Bøylestad Station

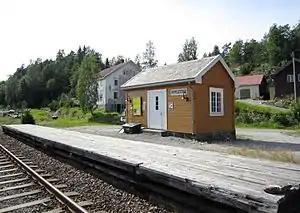
View of the station

Bøylestad Station is a railway station in the village of Bøylestad in Froland municipality in Agder county, Norway. Located on the Arendal Line, it is served by the Go-Ahead Norge. The station was opened in 1910 as part of Arendal–Åmli Line. The rural station has no services such as food or bathrooms.